Answer in natural language. Considering the relative positions, is Doorway to the left or right of blue and white striped wooden bed? Choose between the following options: right or left
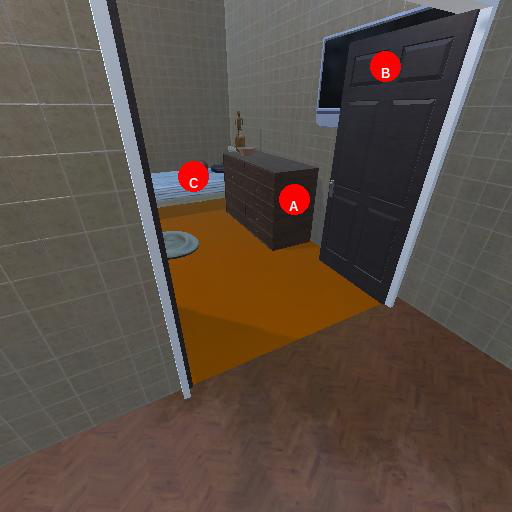
<answer>right</answer>